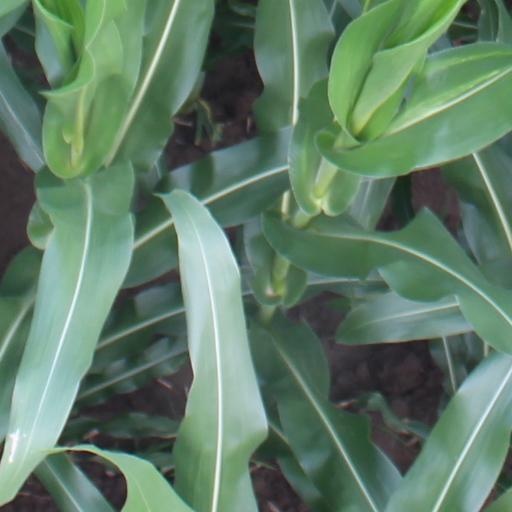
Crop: maize; corn